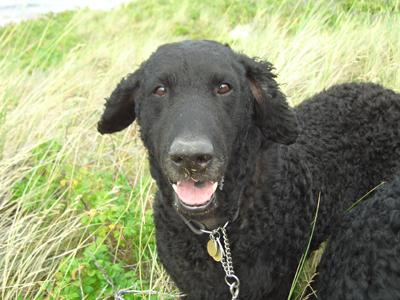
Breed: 202-n000028-curly_coated_retriever